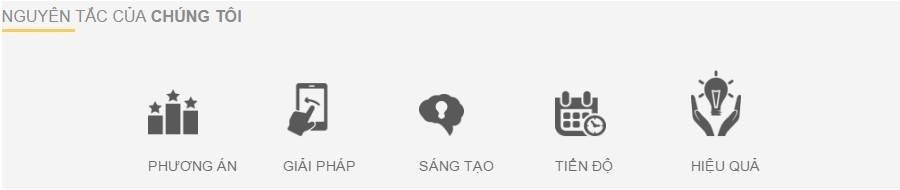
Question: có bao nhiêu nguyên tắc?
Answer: có năm nguyên tắc